Jim Martin (Australian footballer)

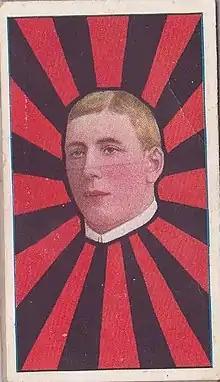
Cigarette card of Martin in 1911

Jim "Bull" Martin (20 August 1884 – 12 October 1940) was an Australian rules footballer who played with Carlton, Essendon and Fitzroy in the Victorian Football League (VFL).